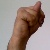
The image shows a hand gesture representing the letter 'N' in Indian Sign Language.